Street light

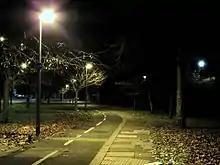
Safe cycling with a dedicated bicycle path with street lights in London

Street lighting generally makes wayfinding easier after dark, because of light that shines (whether intentionally or not) onto pedestrian areas. When properly designed, street lighting allows pedestrians to get around without carrying an illumination source such as a flashlight. In many places, street lighting has been used for so many years that is now an expected public service. Perhaps as a result, people who have grown up in areas with street lighting sometimes report discomfort when street lights are not present or not turned on.